Boston Bar, British Columbia

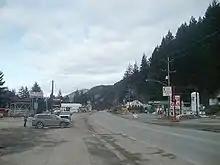
Boston Bar

Across the Fraser River is the small town of North Bend, which could only be accessed by rail or by aerial ferry until January 1986 when the two lane bridge was built. The Canadian Pacific Railway (CPR) has a small terminal here that is the halfway point between Vancouver and Kamloops. The building of the railway played an important role in this region, first with the construction of the CPR line (1881–1885) then later the Canadian Northern Railway (today the Canadian National Railway) line on the Boston Bar side of the river. Boston Bar is a Canadian National Railway divisional point, where the Ashcroft Subdivision from Kamloops to Boston Bar joins the Yale Subdivision from Boston Bar to Vancouver. North Bend is also at the doorstep of the Nahatlatch Valley, a chain of three lakes and the Nahatlatch River.